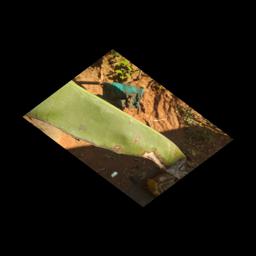
Label: MALBHOG LEAF